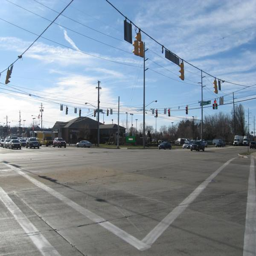
a city will make the busy intersection safer for pedestrians next year .